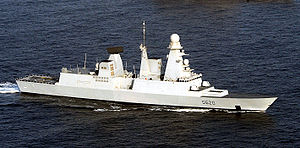
Franske flåde / Den franske flåde i dag / Skibe
Den Franske flåde, officielt kaldt Marine nationale og ofte kaldt La Royale er den maritime del af det franske militær. Den består af et bredt udvalg af skibe, fra patruljebåde til missilbevæbnede fregatter, og den har et atomdrevet hangarskib og 10 atomdrevne undervandsbåde, hvoraf de fire er udrustet med interkontinentale missiler.